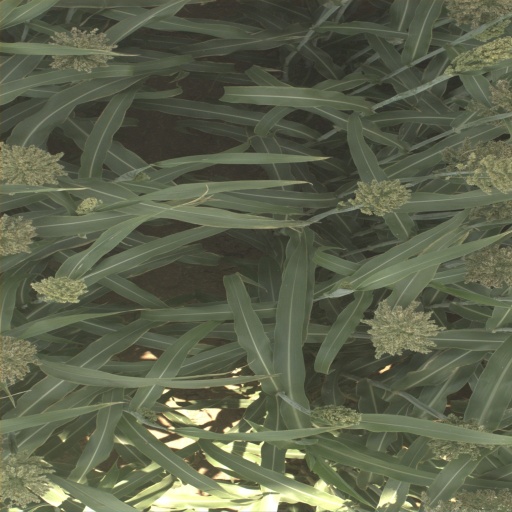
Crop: sorghum